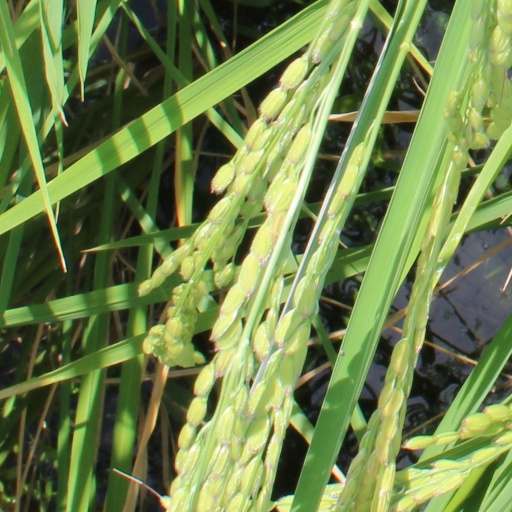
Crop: rice